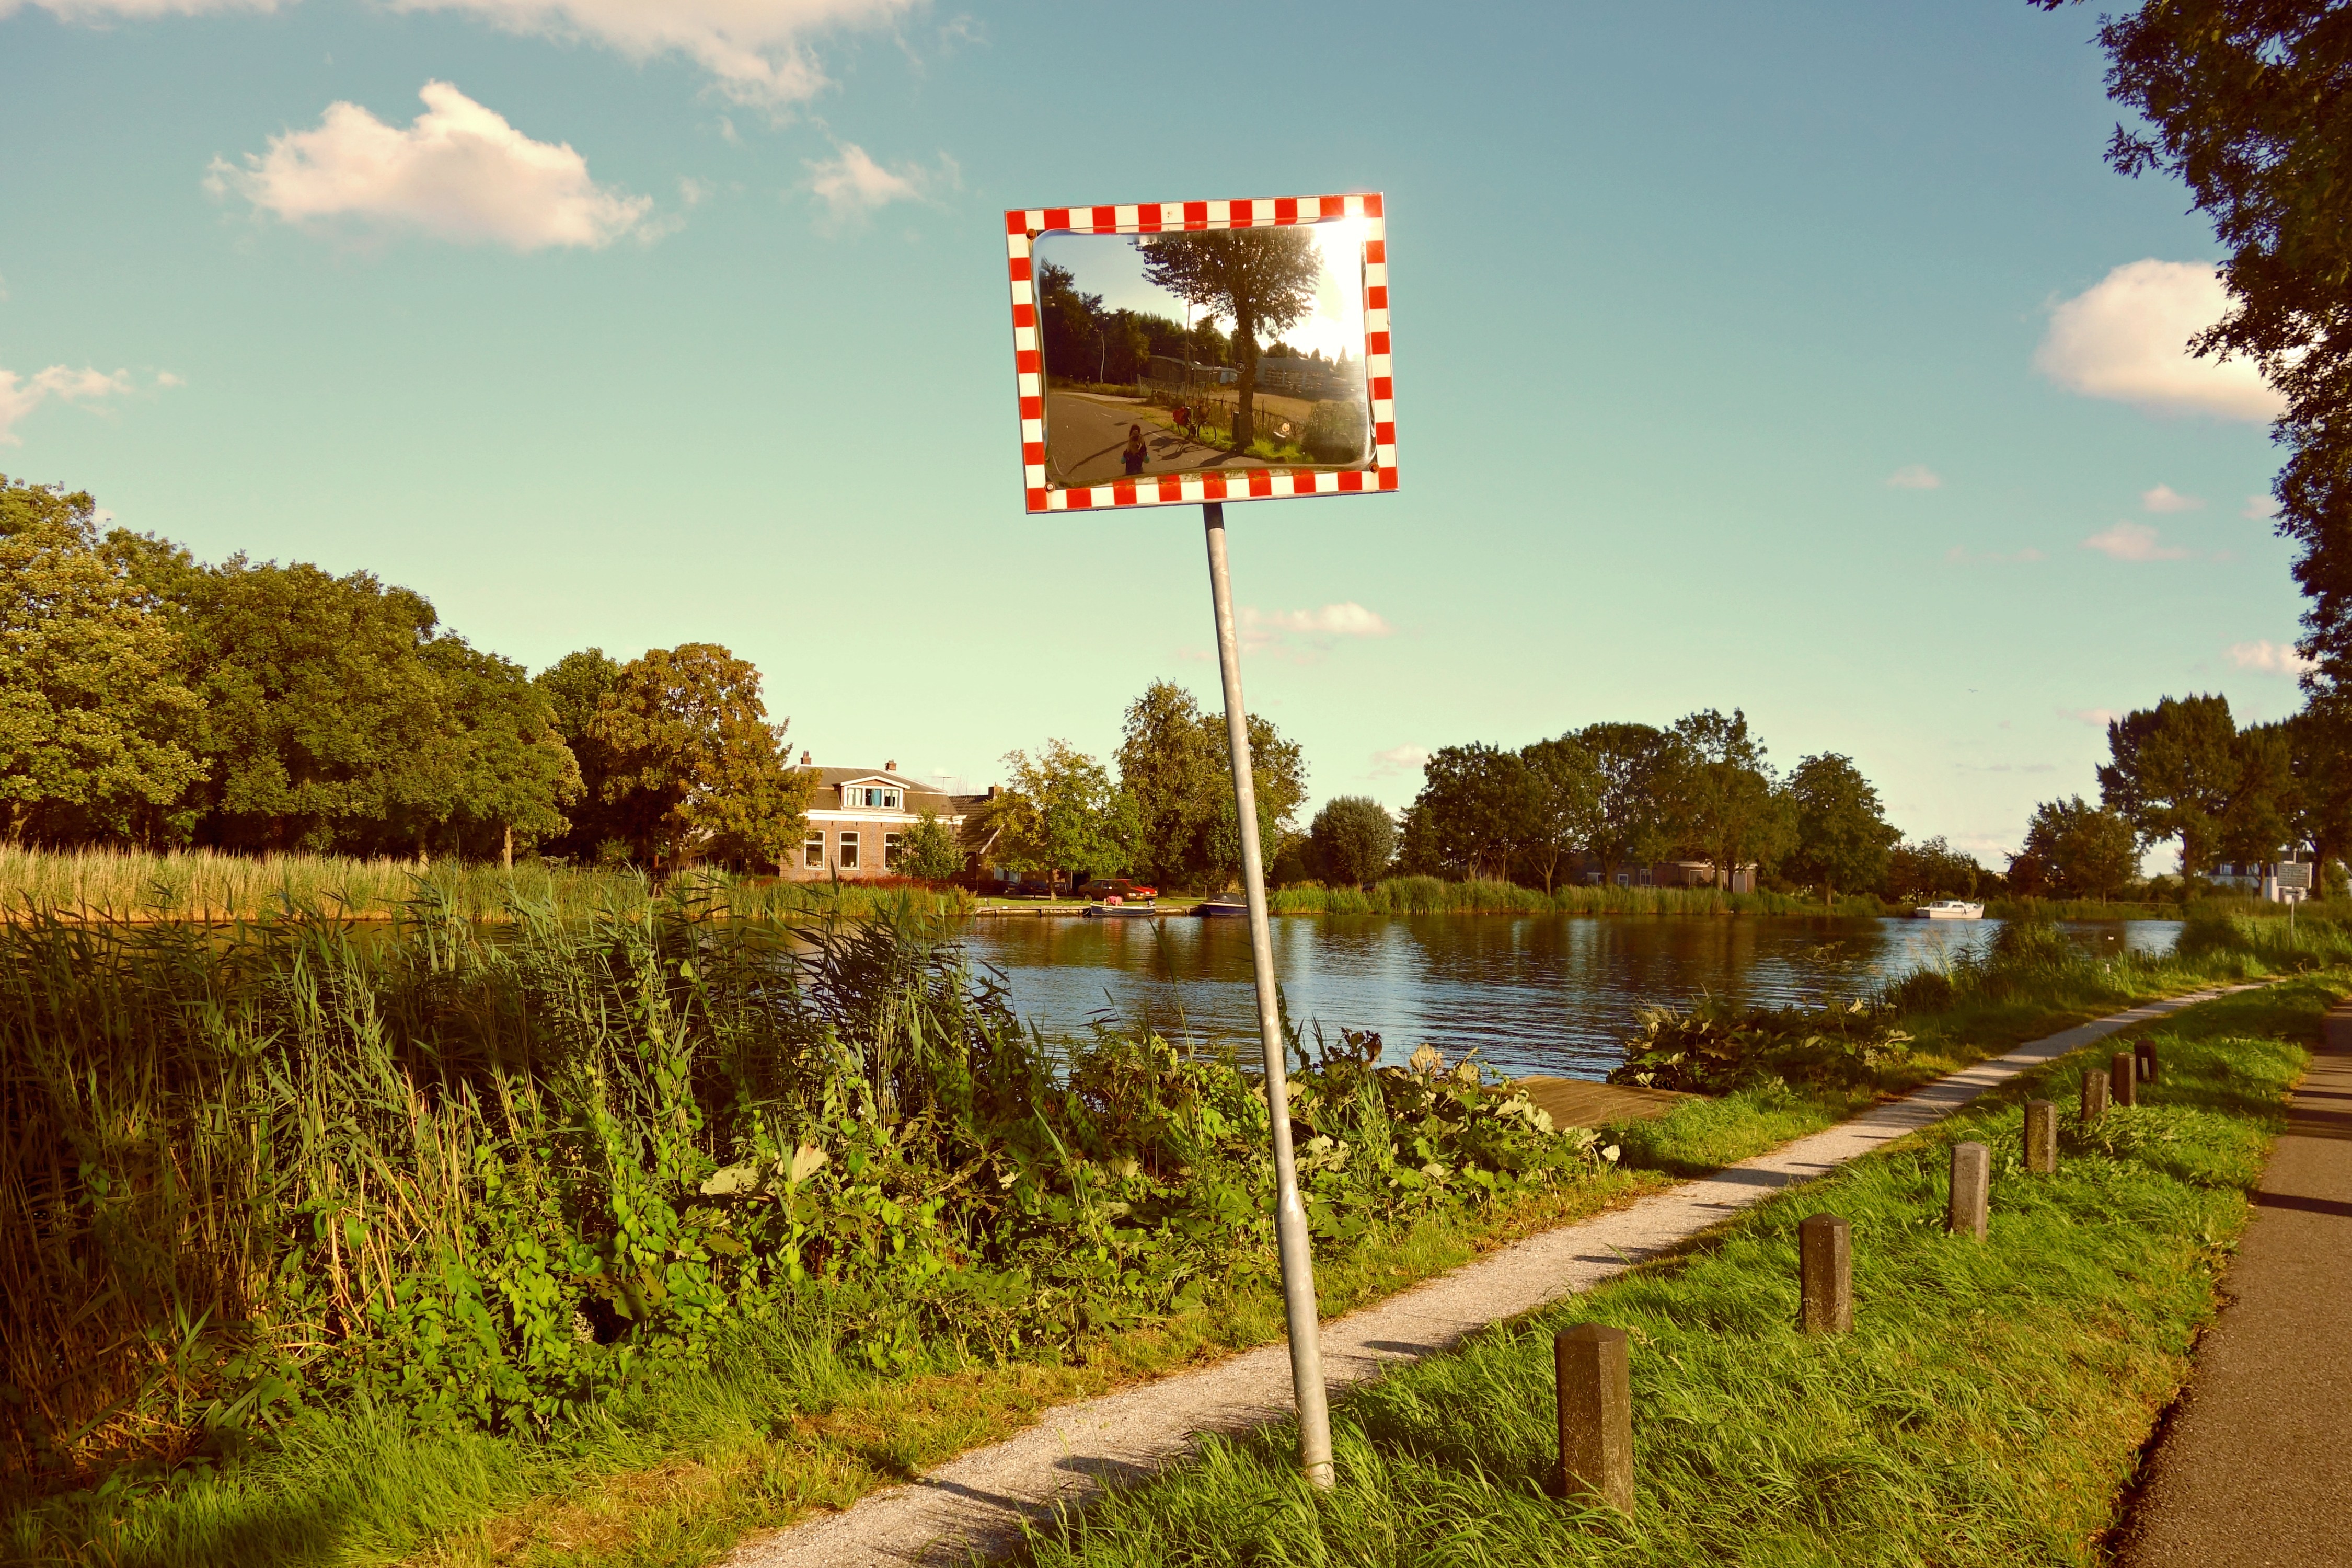
landscape, tree, nature, road, traffic, morning, flower, lake, evening, reflection, autumn, agriculture, mirror, danger, safety, rural area, traffic mirror